Ferrari 250 GT SWB Breadvan

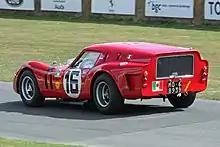
The Breadvan at the 2009 Goodwood Festival of Speed

In 1962, the engineer Giotto Bizzarrini was hired by Count Giovanni Volpi, owner of the Scuderia Serenissima racing team, to upgrade a Ferrari 250 GT SWB so it would be competitive with the then-new Ferrari 250 GTO. Enzo Ferrari had refused to sell any GTOs to Count Volpi, due to Volpi's hiring of former Ferrari employees at ATS.